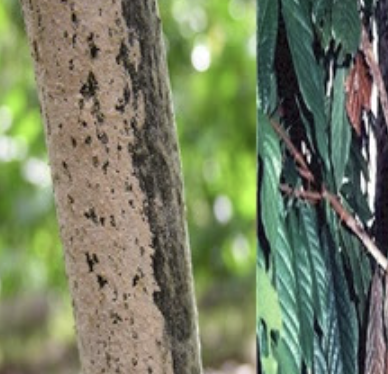
Label: pink_disease